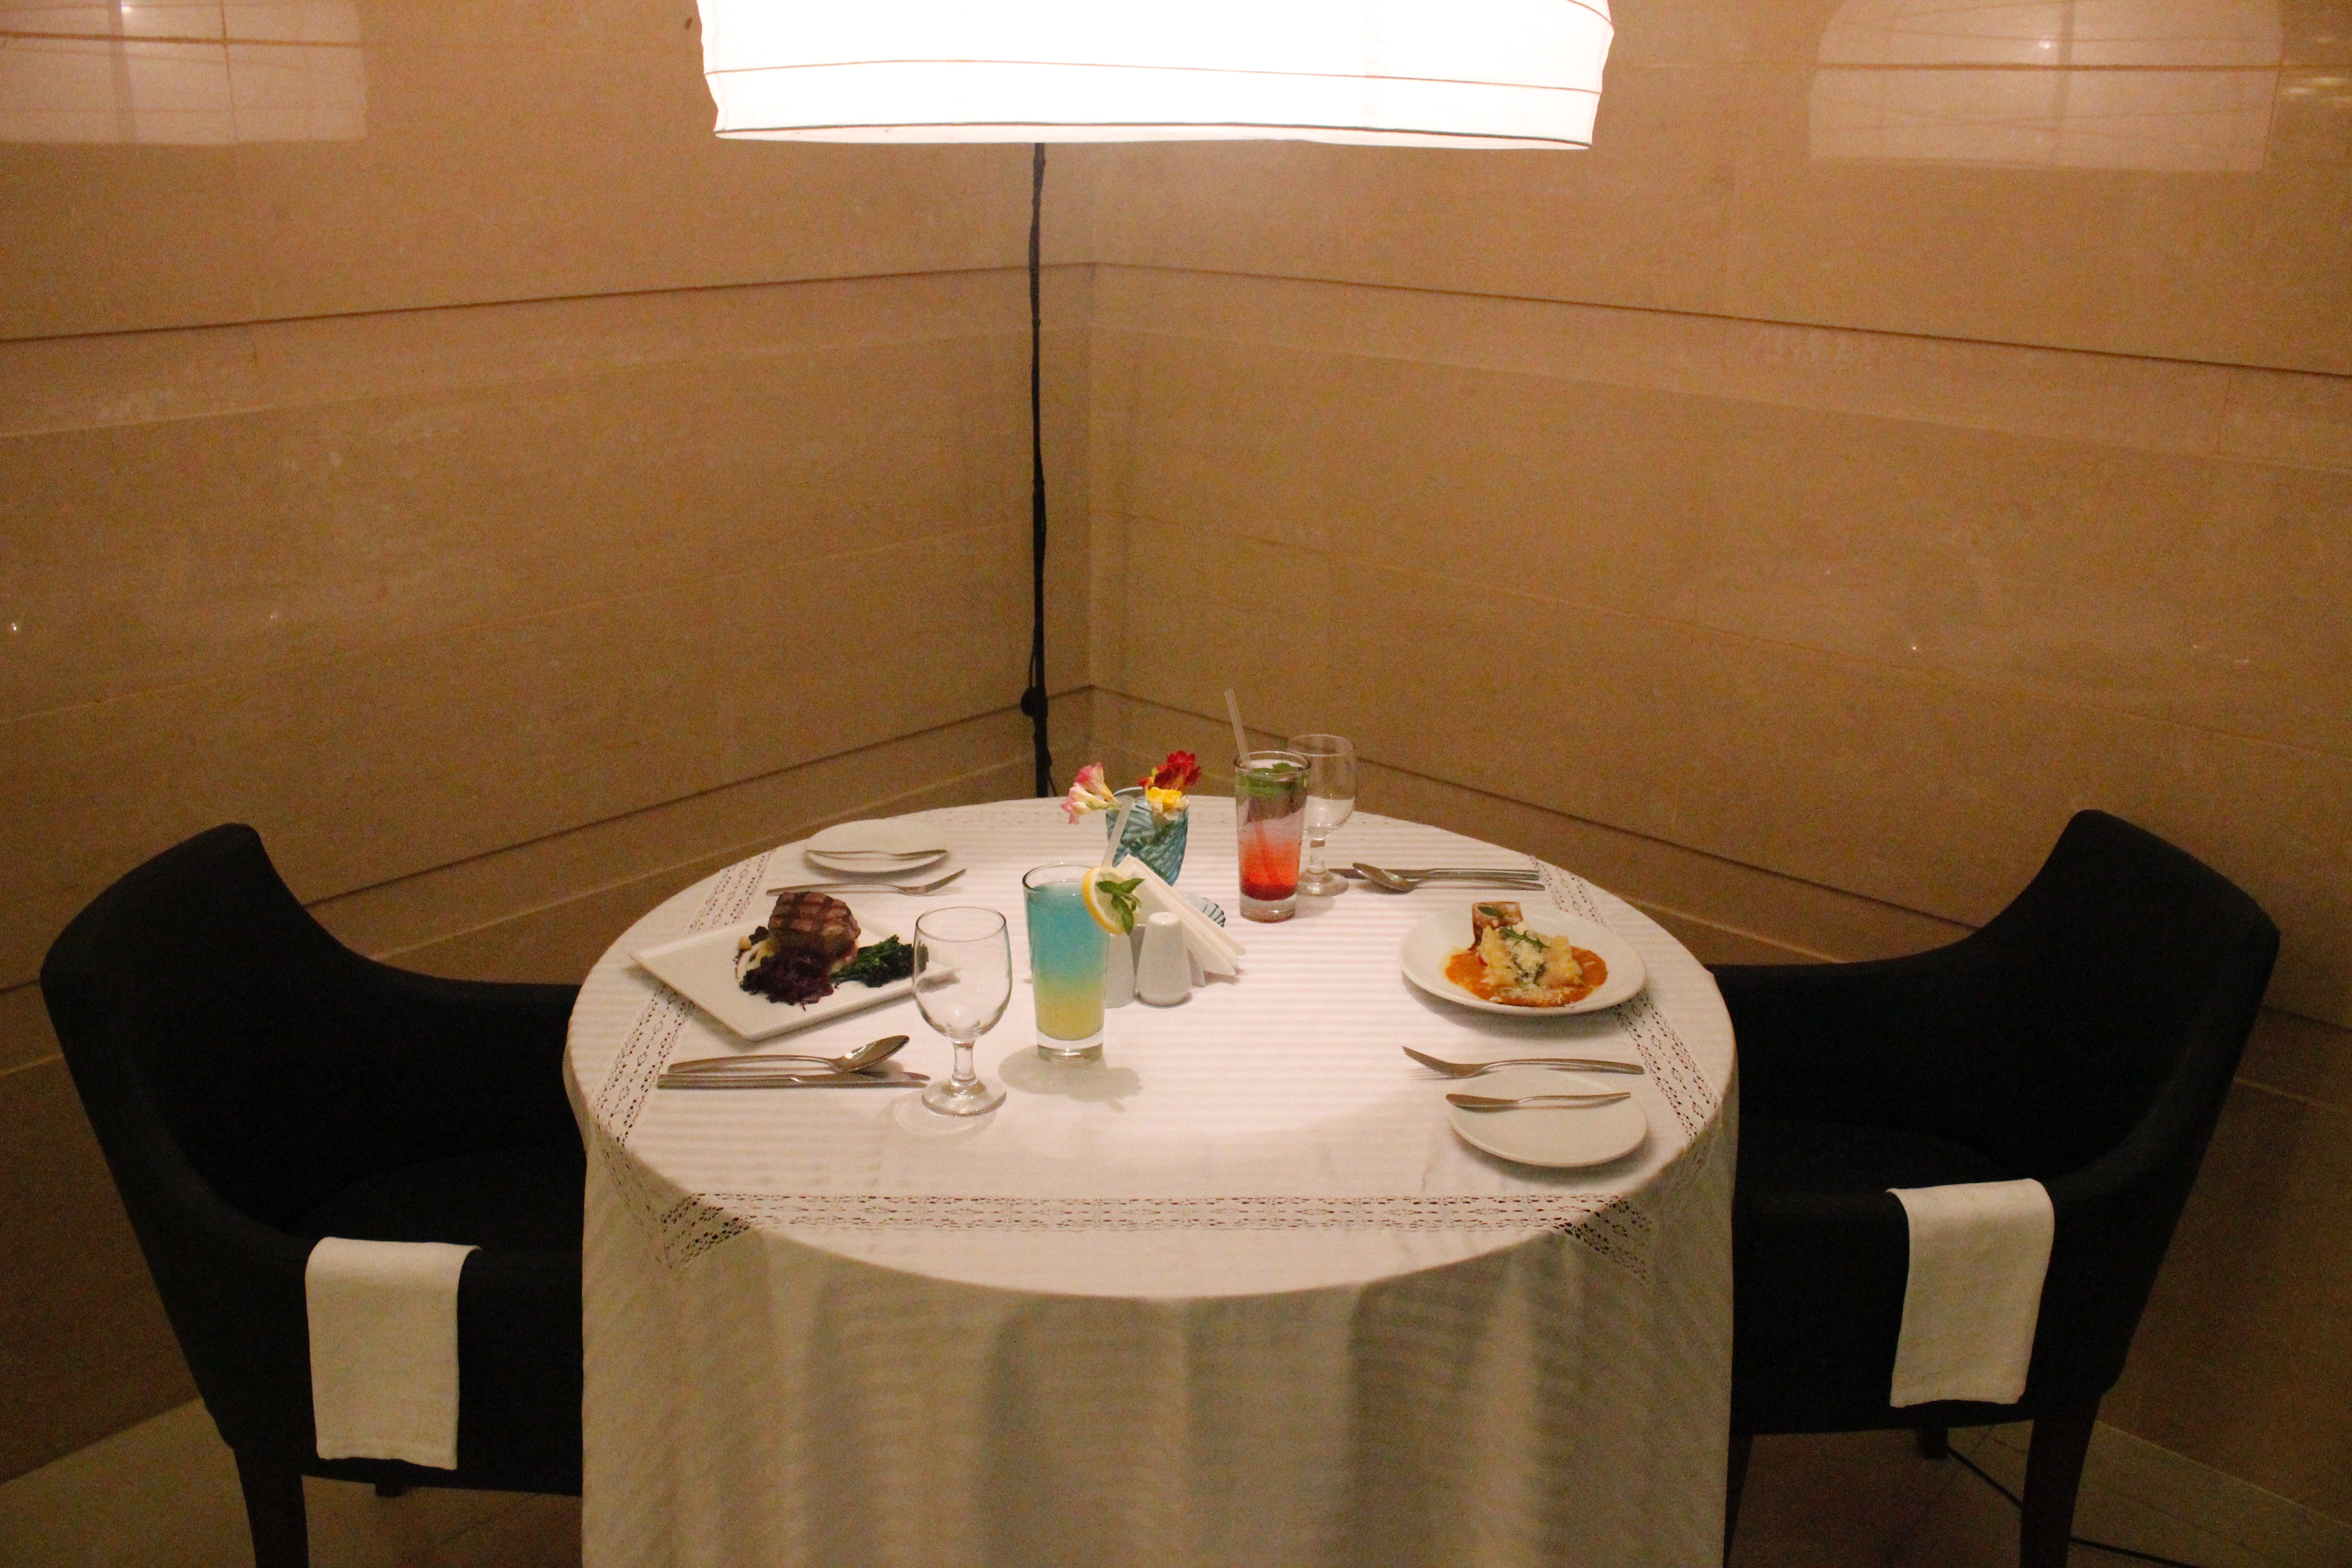
table, restaurant, meal, furniture, room, apartment, interior design, suite